List of birds of Kentucky

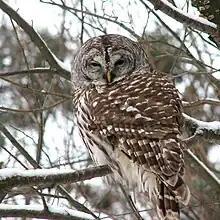
Barred owl

Pelicans are very large water birds with a distinctive pouch under their beak. Like other birds in the order Pelecaniformes, they have four webbed toes. Two species have been recorded in Kentucky.